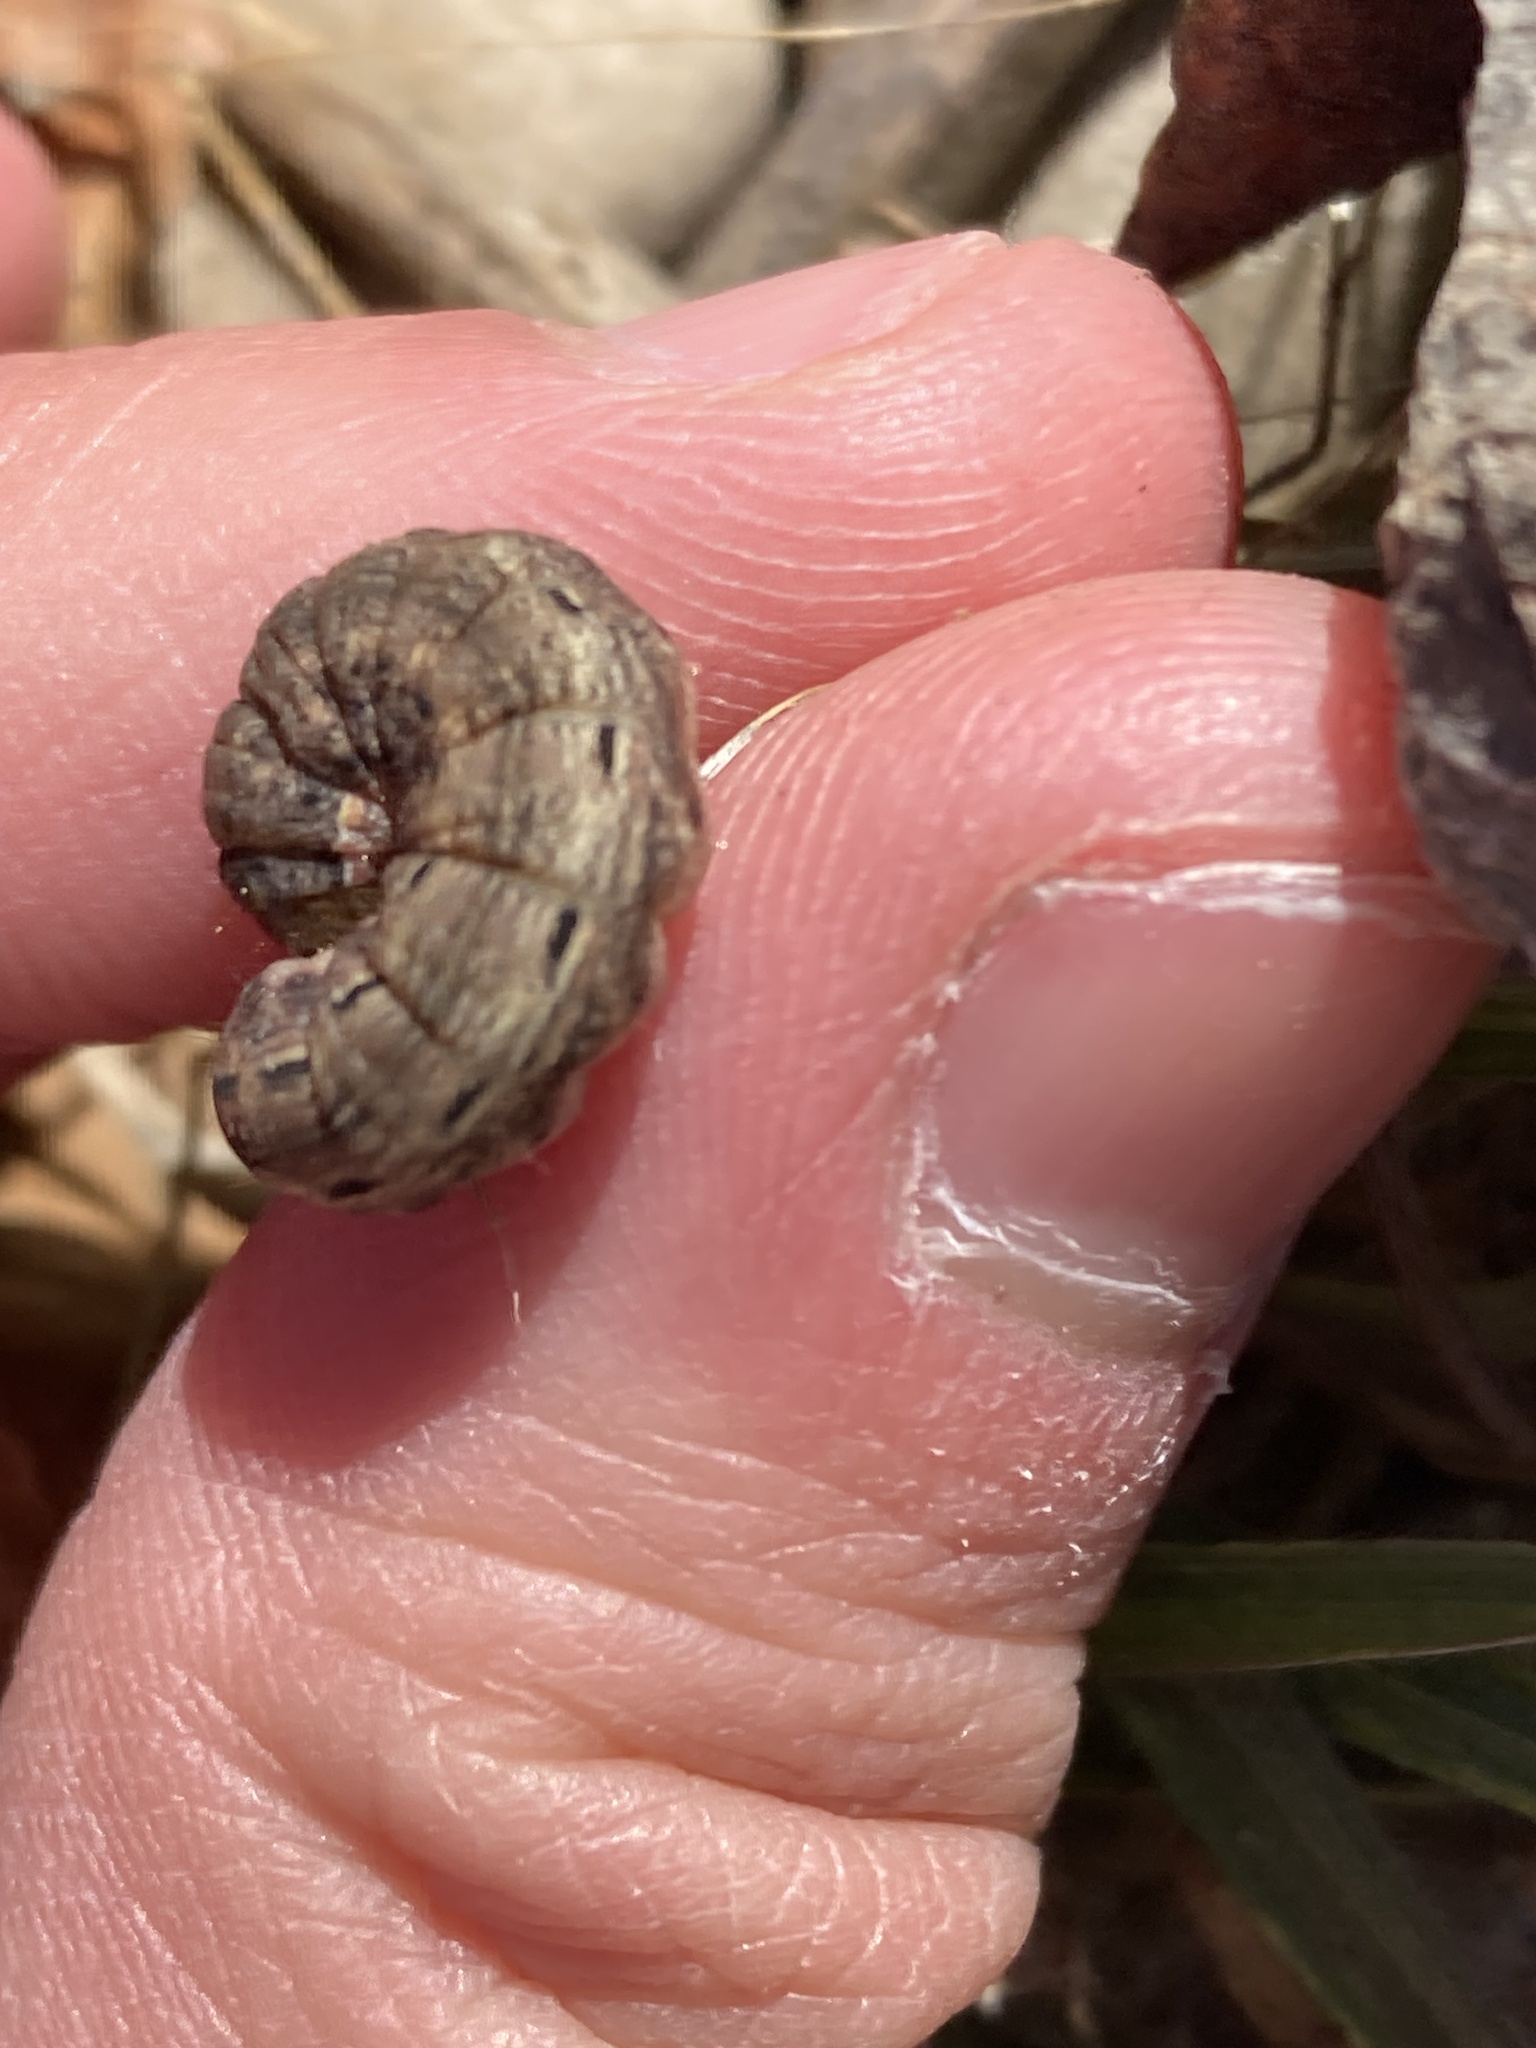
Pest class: cutworms